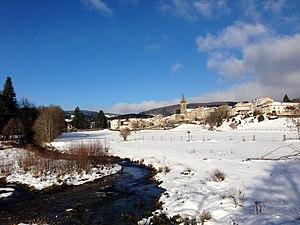
Saint-Anthème en hiver
Saint-Anthème est une commune française située dans le département du Puy-de-Dôme, en région Auvergne-Rhône-Alpes.